Hawken (video game)

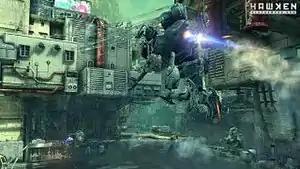
"Hawken" promotional image

Hawken is a mech-based first-person shooter. The game takes place in a dystopian human-colonized planet industrialized to the point of collapse, in which the hunt for resources has become a battle for survival. The player assumes the role of a pilot within a biped battle mech—armed with a variety of ballistic cannons and missile weaponry. Relatively agile, these machines are equipped with booster jets that allow them to travel faster and hover in short jumps.